Derek Smith (ice hockey, born 1954)

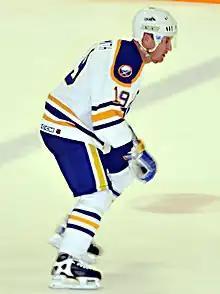
Smith with the Buffalo Sabres Alumni Hockey Team in 2011

Derek Robert Smith (born July 31, 1954) is a Canadian former professional ice hockey player who played in the National Hockey League with the Buffalo Sabres and Detroit Red Wings between 1975 and 1983. He was selected by the Sabres in the 1974 NHL Amateur Draft.